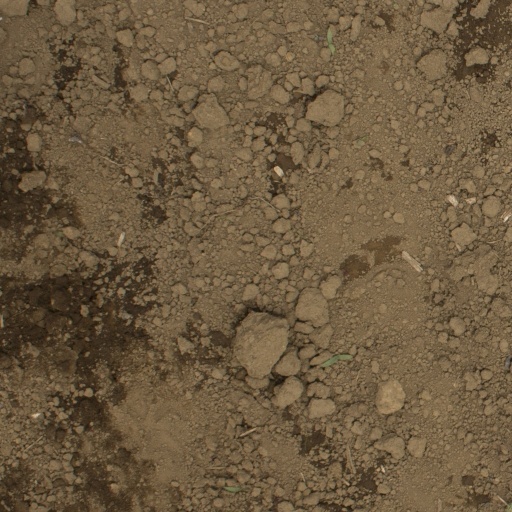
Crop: Jerusalem artichoke